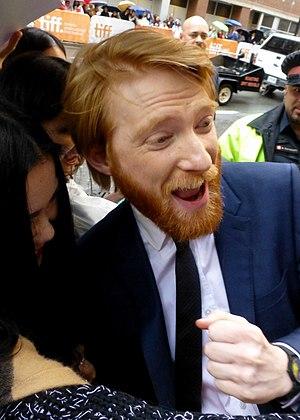
Brooklyn est un drame historique britannico-irlando-canadien réalisé par John Crowley, sorti en 2015. Écrit par Nick Hornby, il est tiré d'un roman du même titre par Colm Tóibín. Le film met en vedette Saoirse Ronan, Emory Cohen, Domhnall Gleeson, Jim Broadbent et Julie Walters.